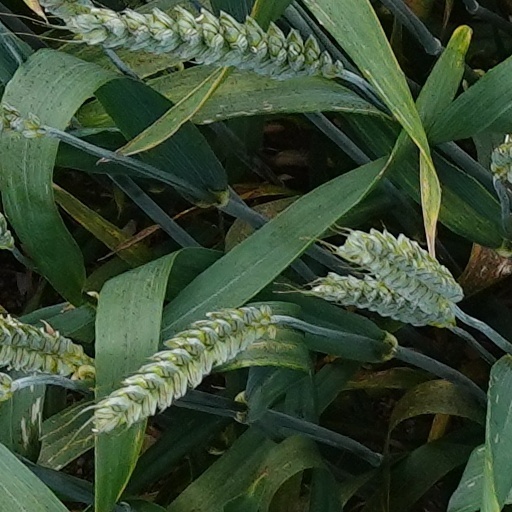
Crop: wheat